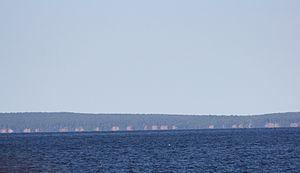
Outer Island est l'une des îles des Apôtres du lac Supérieur, dans le nord du Wisconsin. C'est la plus orientale, la plus septentrionale et la troisième des îles Apôtres. Le phare d'Outer Island se trouve dans la partie nord de l'île. L'île fait partie de la ville de La Pointe.